Geothermal energy in the United States

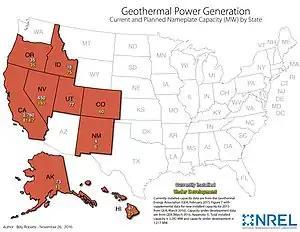
Existing and planned US geothermal power generation, April 2015

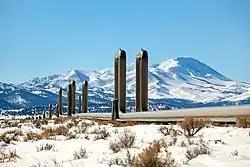
Pipelines of the McGinness Hills Geothermal Complex in Nevada

With 3,900 MW of installed geothermal capacity as of 2023, the US remains the world leader with about 25% of the online capacity total. The future outlook for expanded production from conventional and enhanced geothermal systems is positive as new technologies promise increased growth in locations previously not considered.